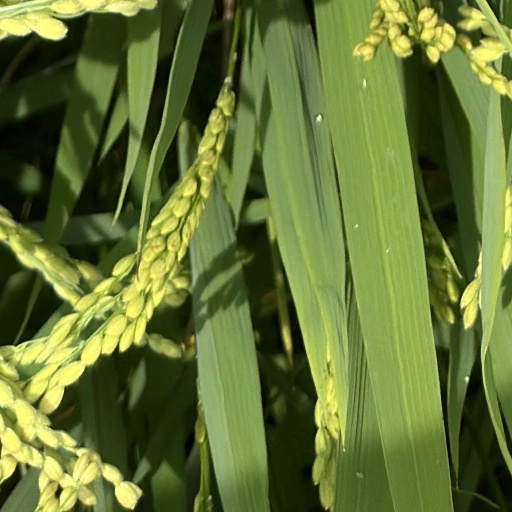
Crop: rice